Rebecca Lee (explorer)

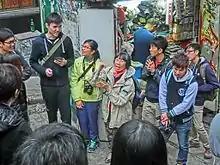
Lee (in grey jacket) talking to students in 2014

Rebecca Lee Lok-sze (born 1944) is a Hong Kong explorer. She is the first Hongkonger and the first woman to have visited the North Pole, the South Pole, and Mount Everest. Lee has also visited the Yarlung Tsangpo Canyon (the deepest canyon in China) and the Taklamakan (the hottest desert in China).